Wynn Las Vegas

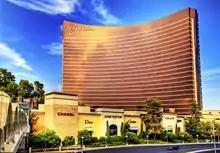
Exterior of Wynn Esplanade, seen along Sands Avenue in 2006

In 2000, Wynn's company, Valvino Lamore LLC, acquired 41 residential homes at Desert Inn Estates, part of the former resort's country club. The company spent $270 million to buy the golf course and another $50 million for the houses. A dozen remaining homeowners declined to sell and filed suit against Wynn to prevent his redevelopment plans, and he sued them in response. In 2003, Wynn sought to remove state oversight of the property's water by getting a Nevada Assembly bill passed. As owner of the Desert Inn Water Company, Wynn was required to have all his financial plans for the site undergo review by the state's Public Utilities Commission (PUC). He sought to avoid this in the event that he should have to alter his financing plans for the resort. Homeowners objected, believing that Wynn's proposal would give him unreasonable power over their water supply. A modified water bill was signed by Nevada governor Kenny Guinn later that year, eliminating certain financial reporting requirements while allowing the PUC to maintain jurisdiction over the residents. In 2004, Wynn reached an agreement to buy the remaining 10 homes for $23 million.